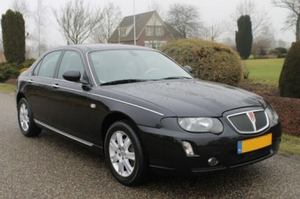
La Rover 75 est une berline de type familiale et routière haut-de-gamme produite par le constructeur automobile britannique Rover de 1999 à 2005 et destinée à remplacer les 600 et 800.